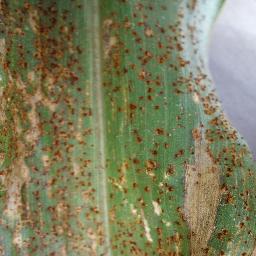
Label: Corn___Northern_Leaf_Blight